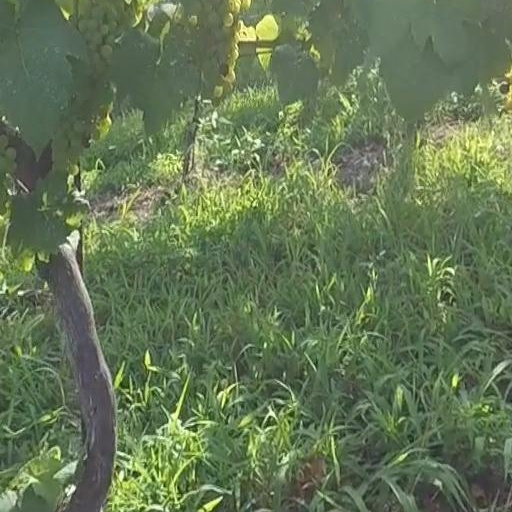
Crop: grape